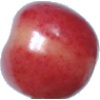
Label: Cherry Rainier 1